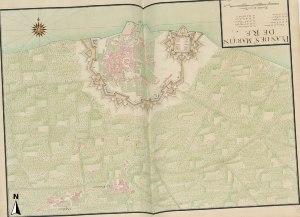
La citadelle de Saint-Martin-de-Ré est un ouvrage militaire édifié de 1690 afin de protéger l'île de Ré. Elle est l'un des principaux monuments historiques de la ville de Saint-Martin-de-Ré, dans le département de la Charente-Maritime, dans le sud-ouest de la France.
L'enceinte de Saint-Martin-de-Ré est un ancien ensemble de fortifications qui protégeait la ville de Saint-Martin-de-Ré, dans le département français de la Charente-Maritime.